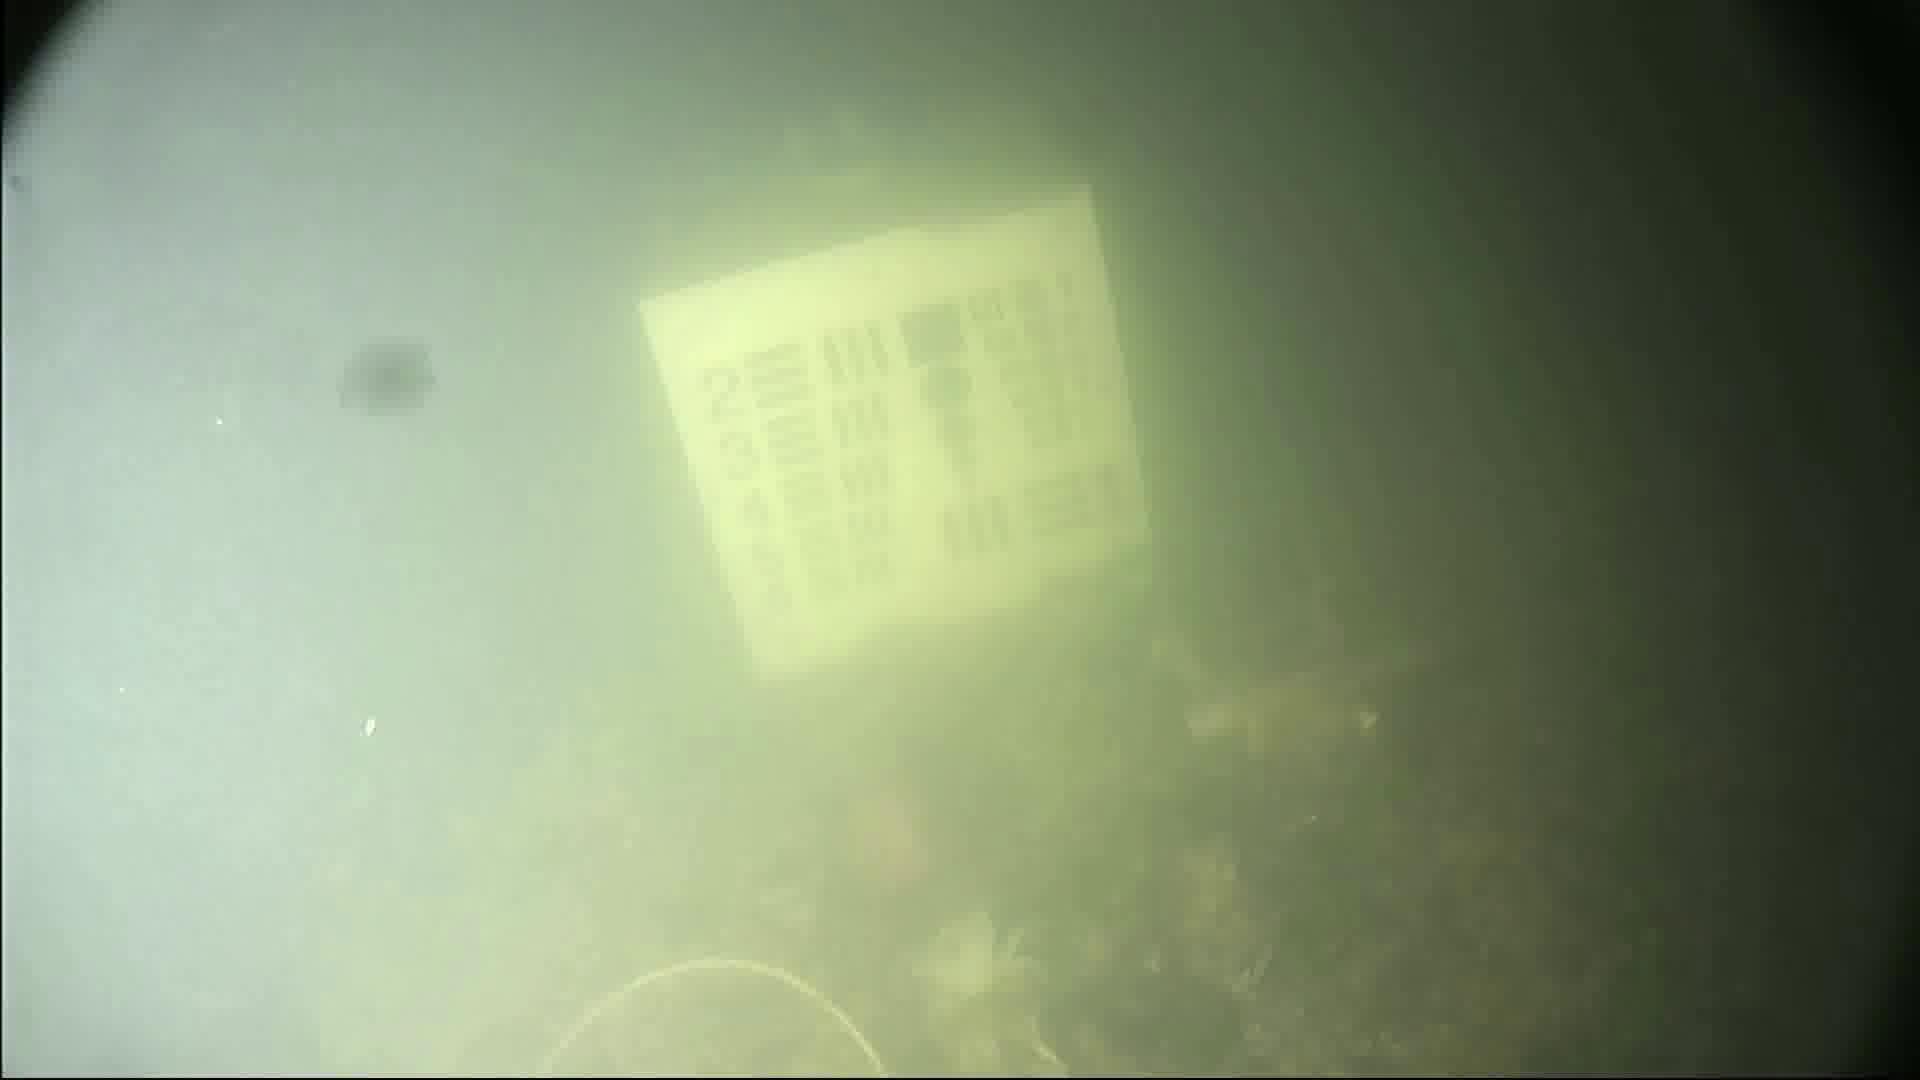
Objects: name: crab
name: fish